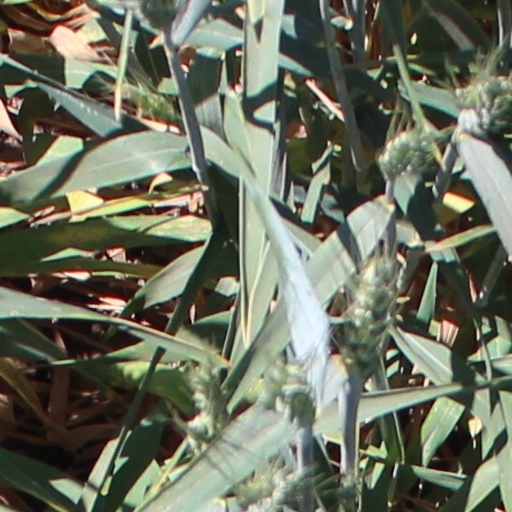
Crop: wheat